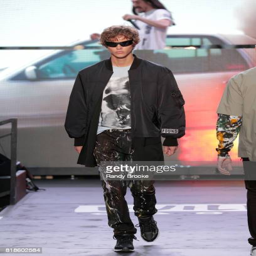
a model walks the runway during the ss18